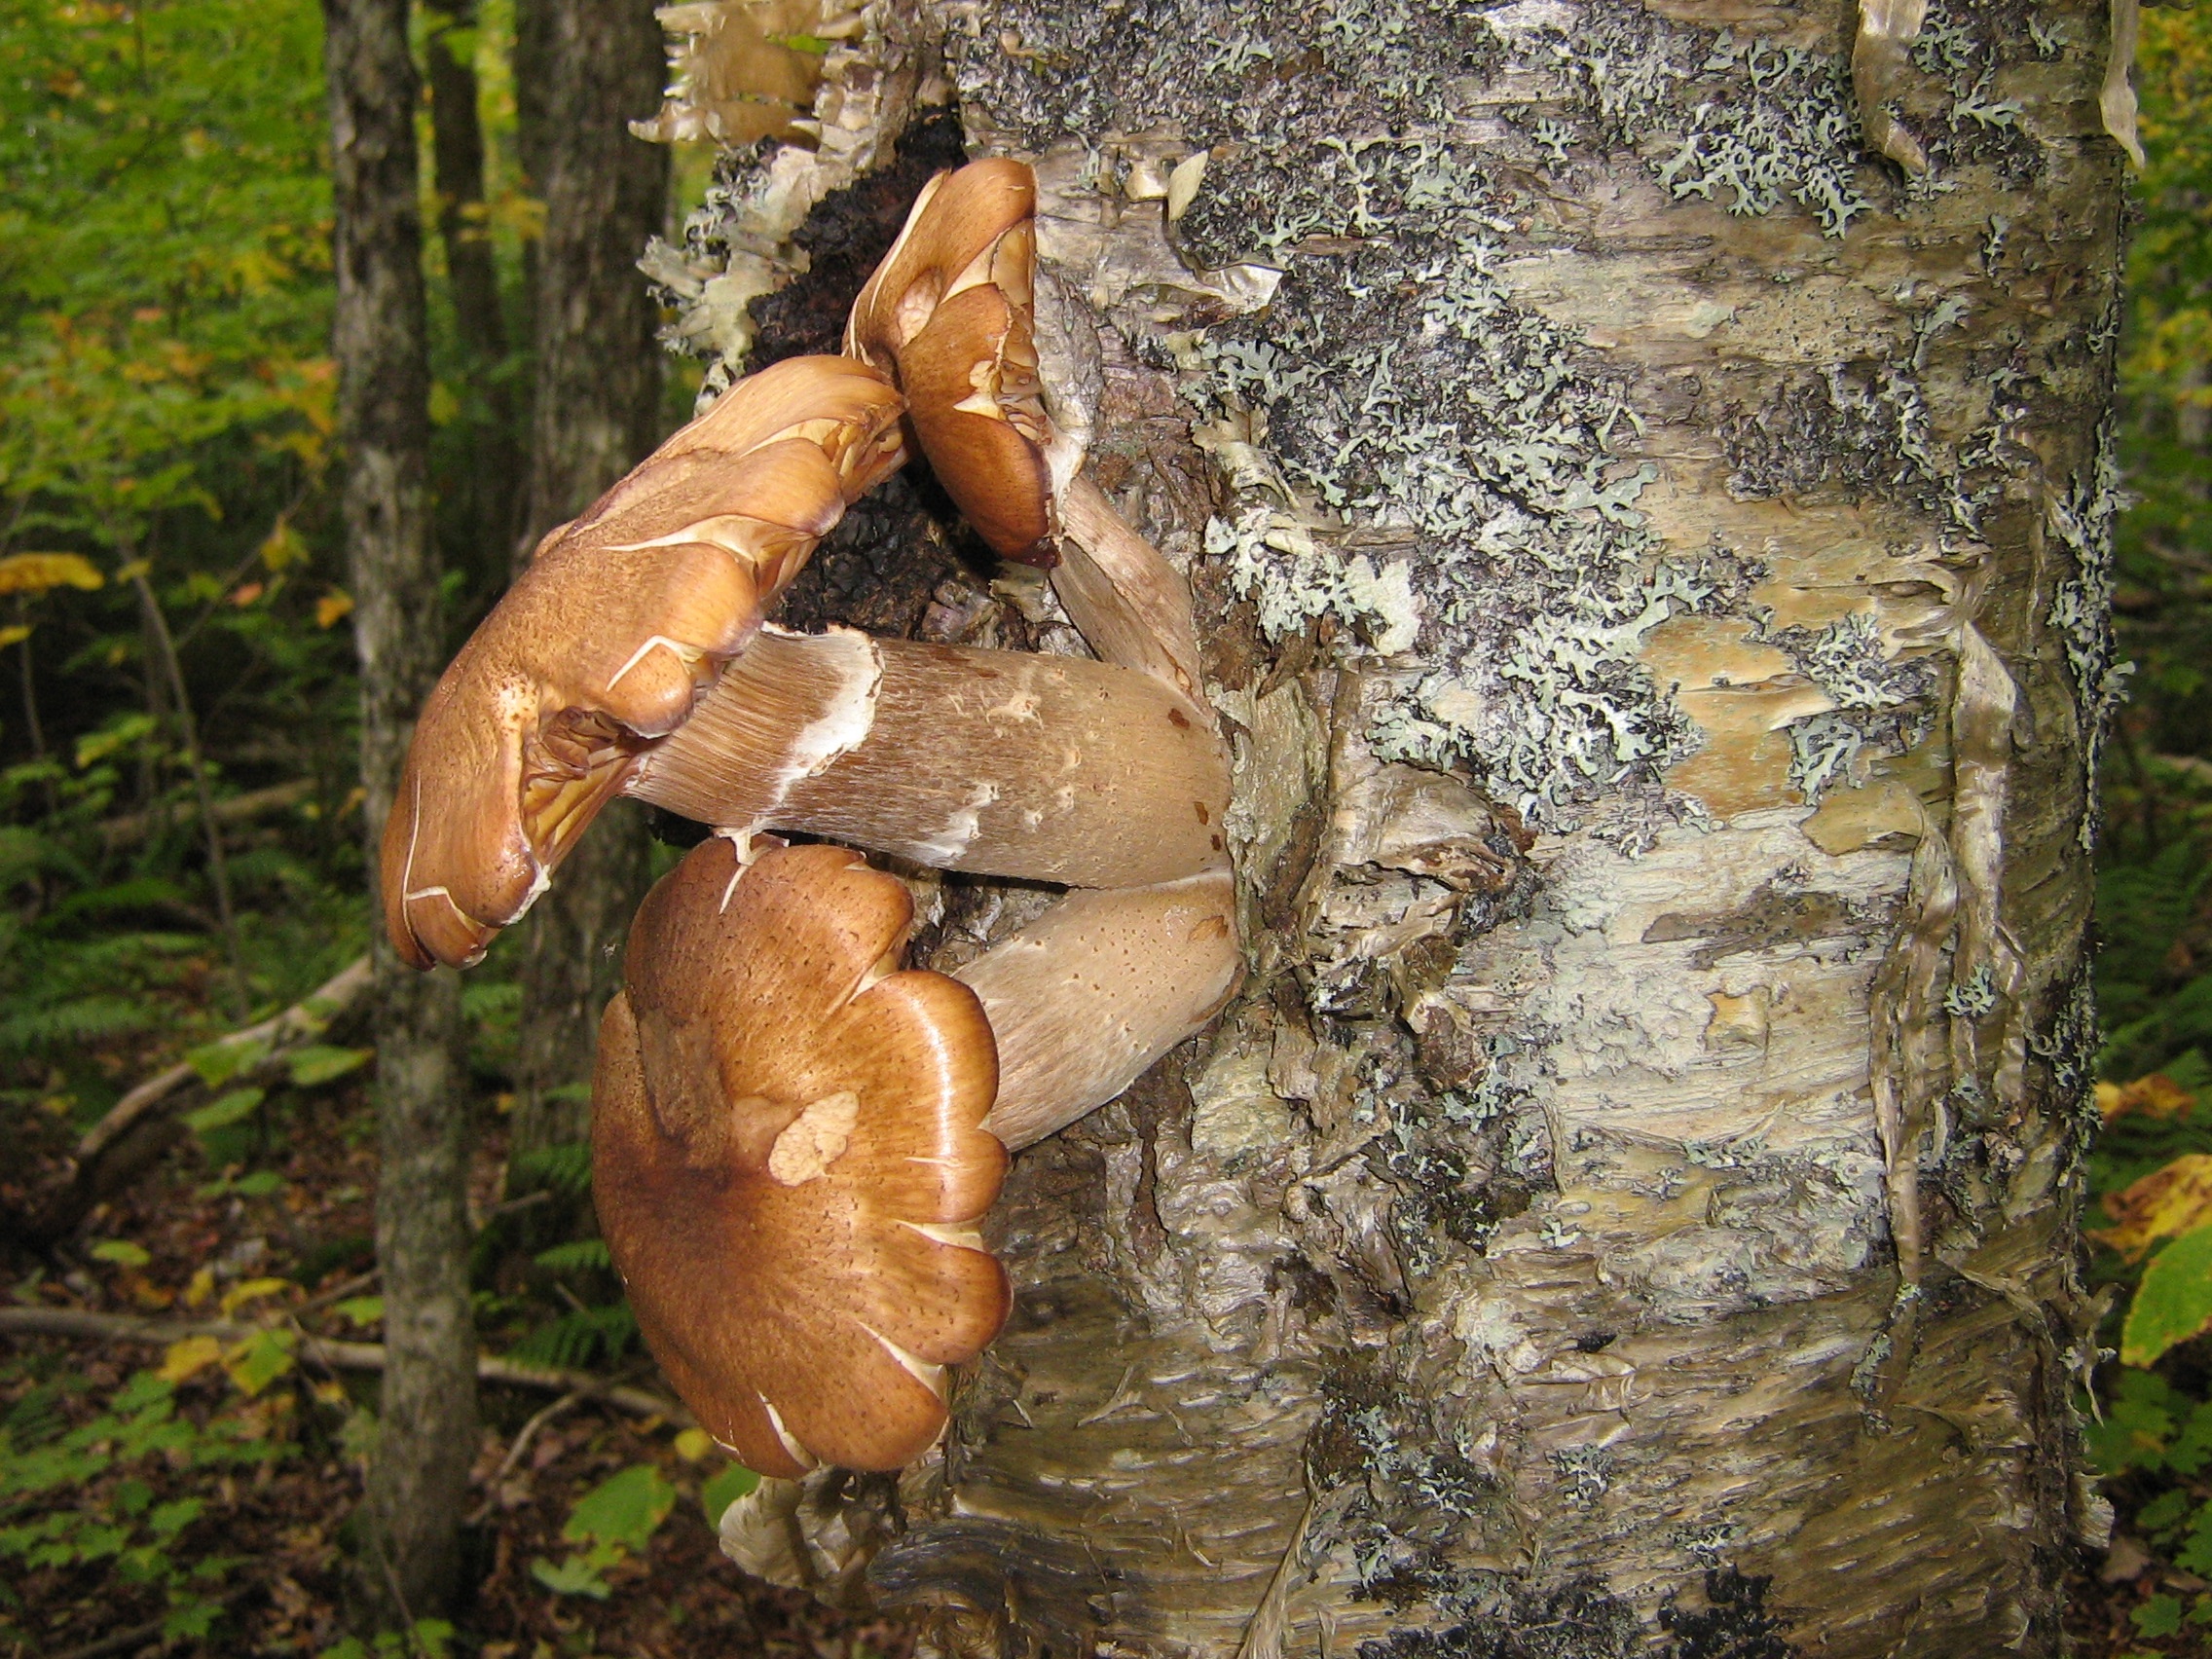
tree, forest, plant, wood, trunk, log, autumn, mushroom, flora, season, fungus, mushrooms, woodland, auriculariales, oyster mushroom, woody plant, medicinal mushroom, agaricomycetes, penny bun, auriculariaceae